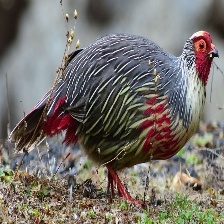
Species: BLOOD PHEASANT
Scientific name: ITHAGINIS CRUENTUS